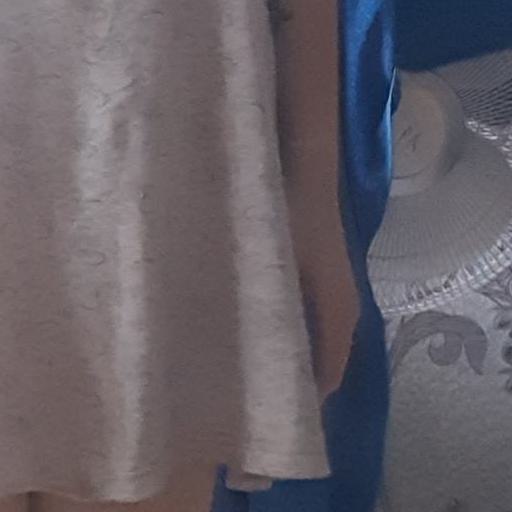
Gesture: no_gesture